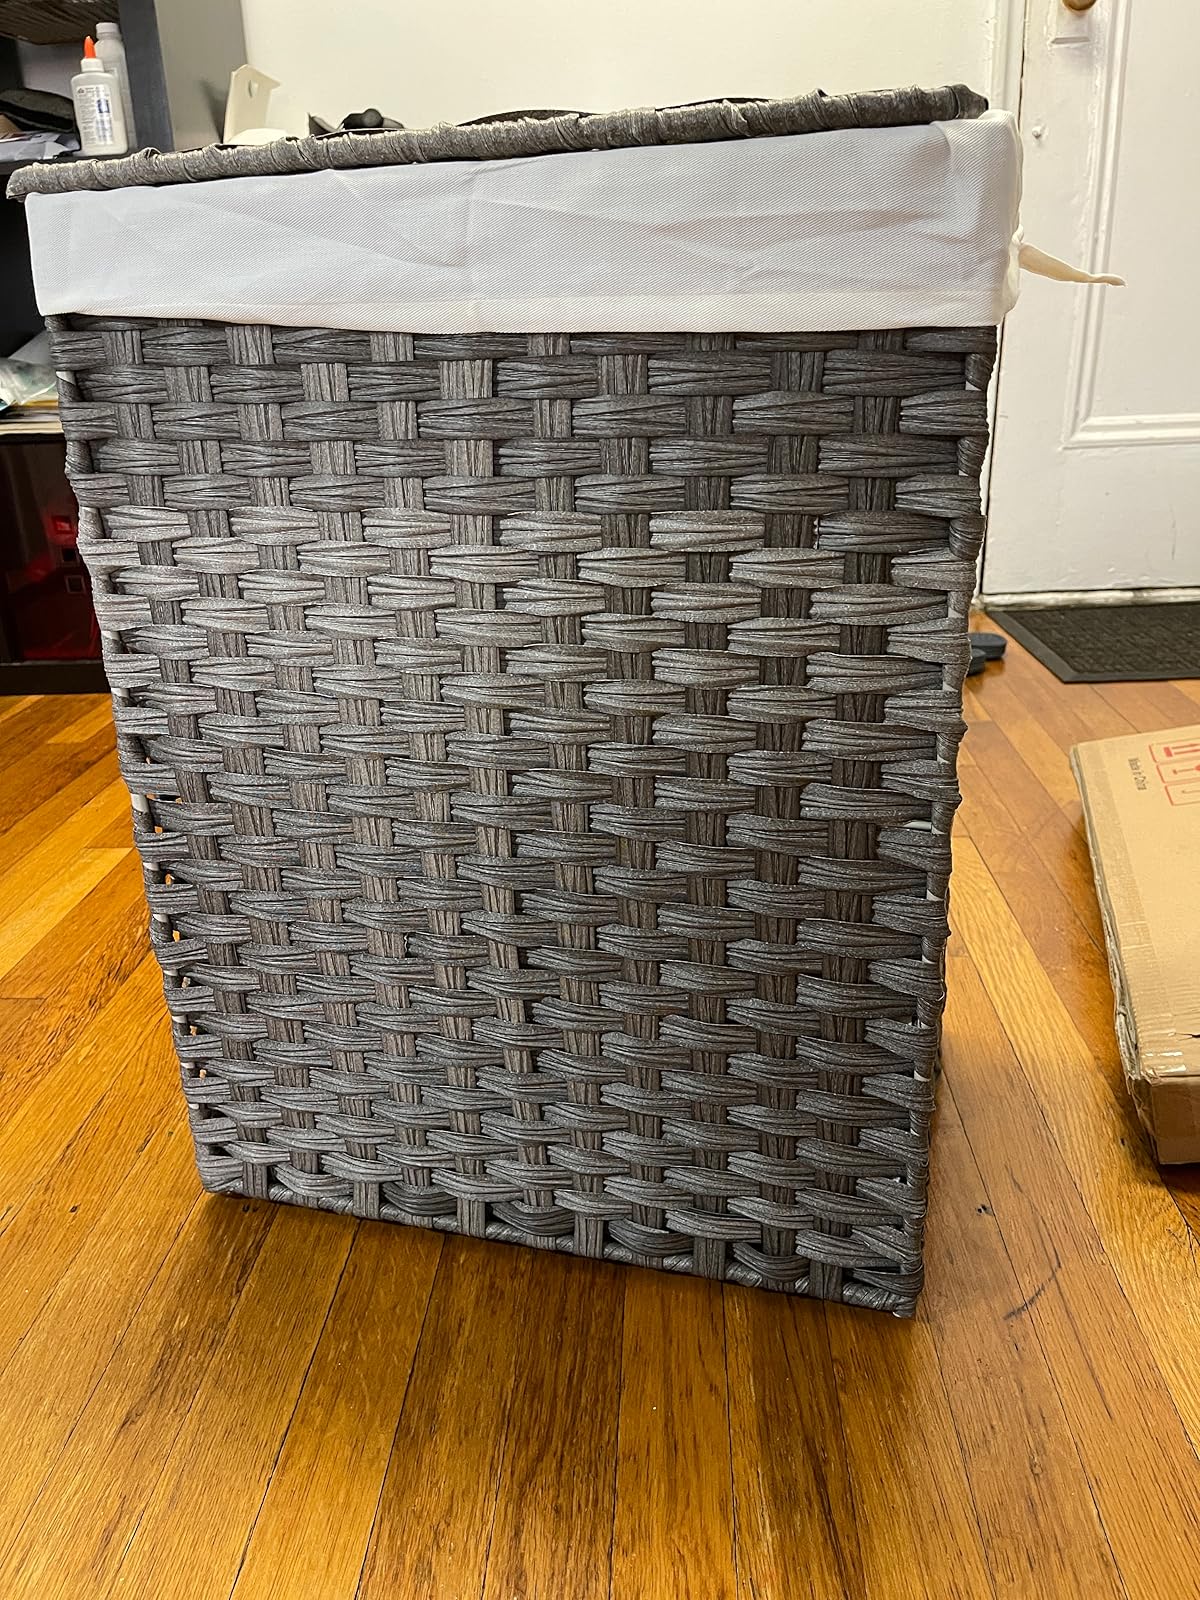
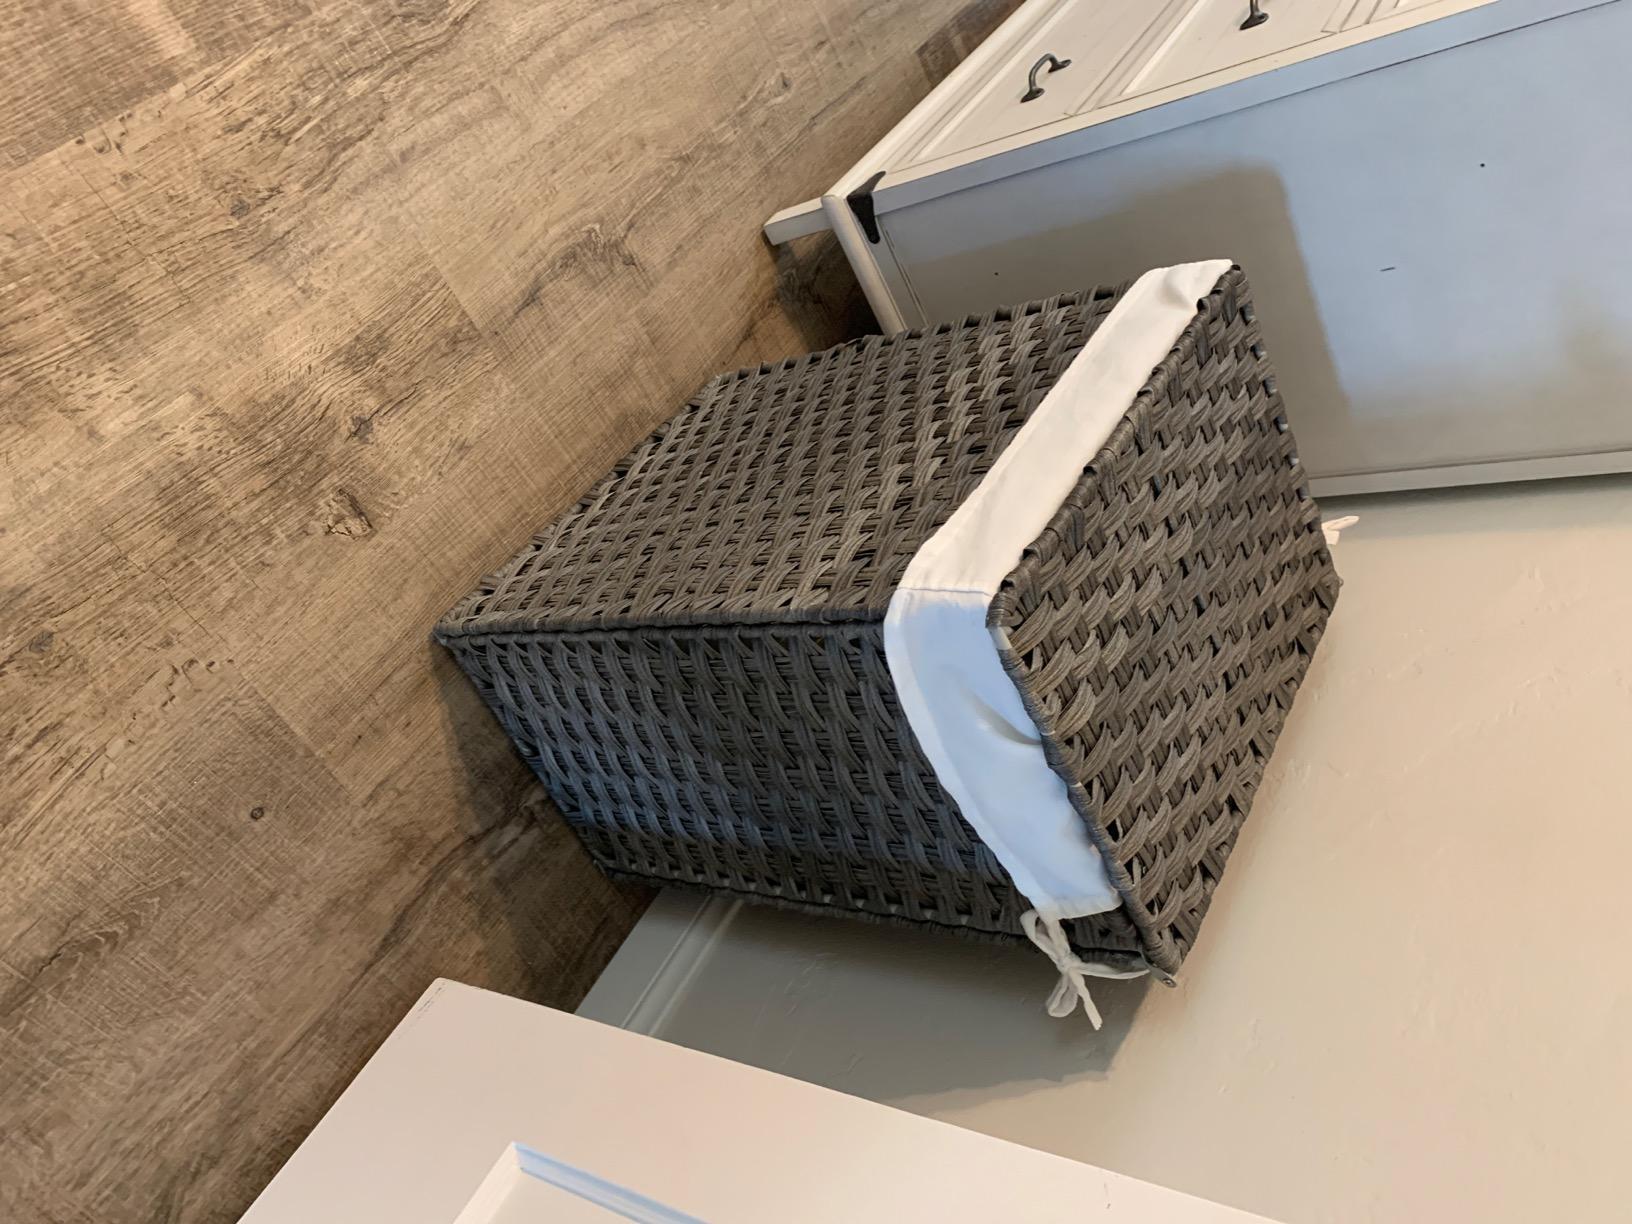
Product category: items_hamper
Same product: yes